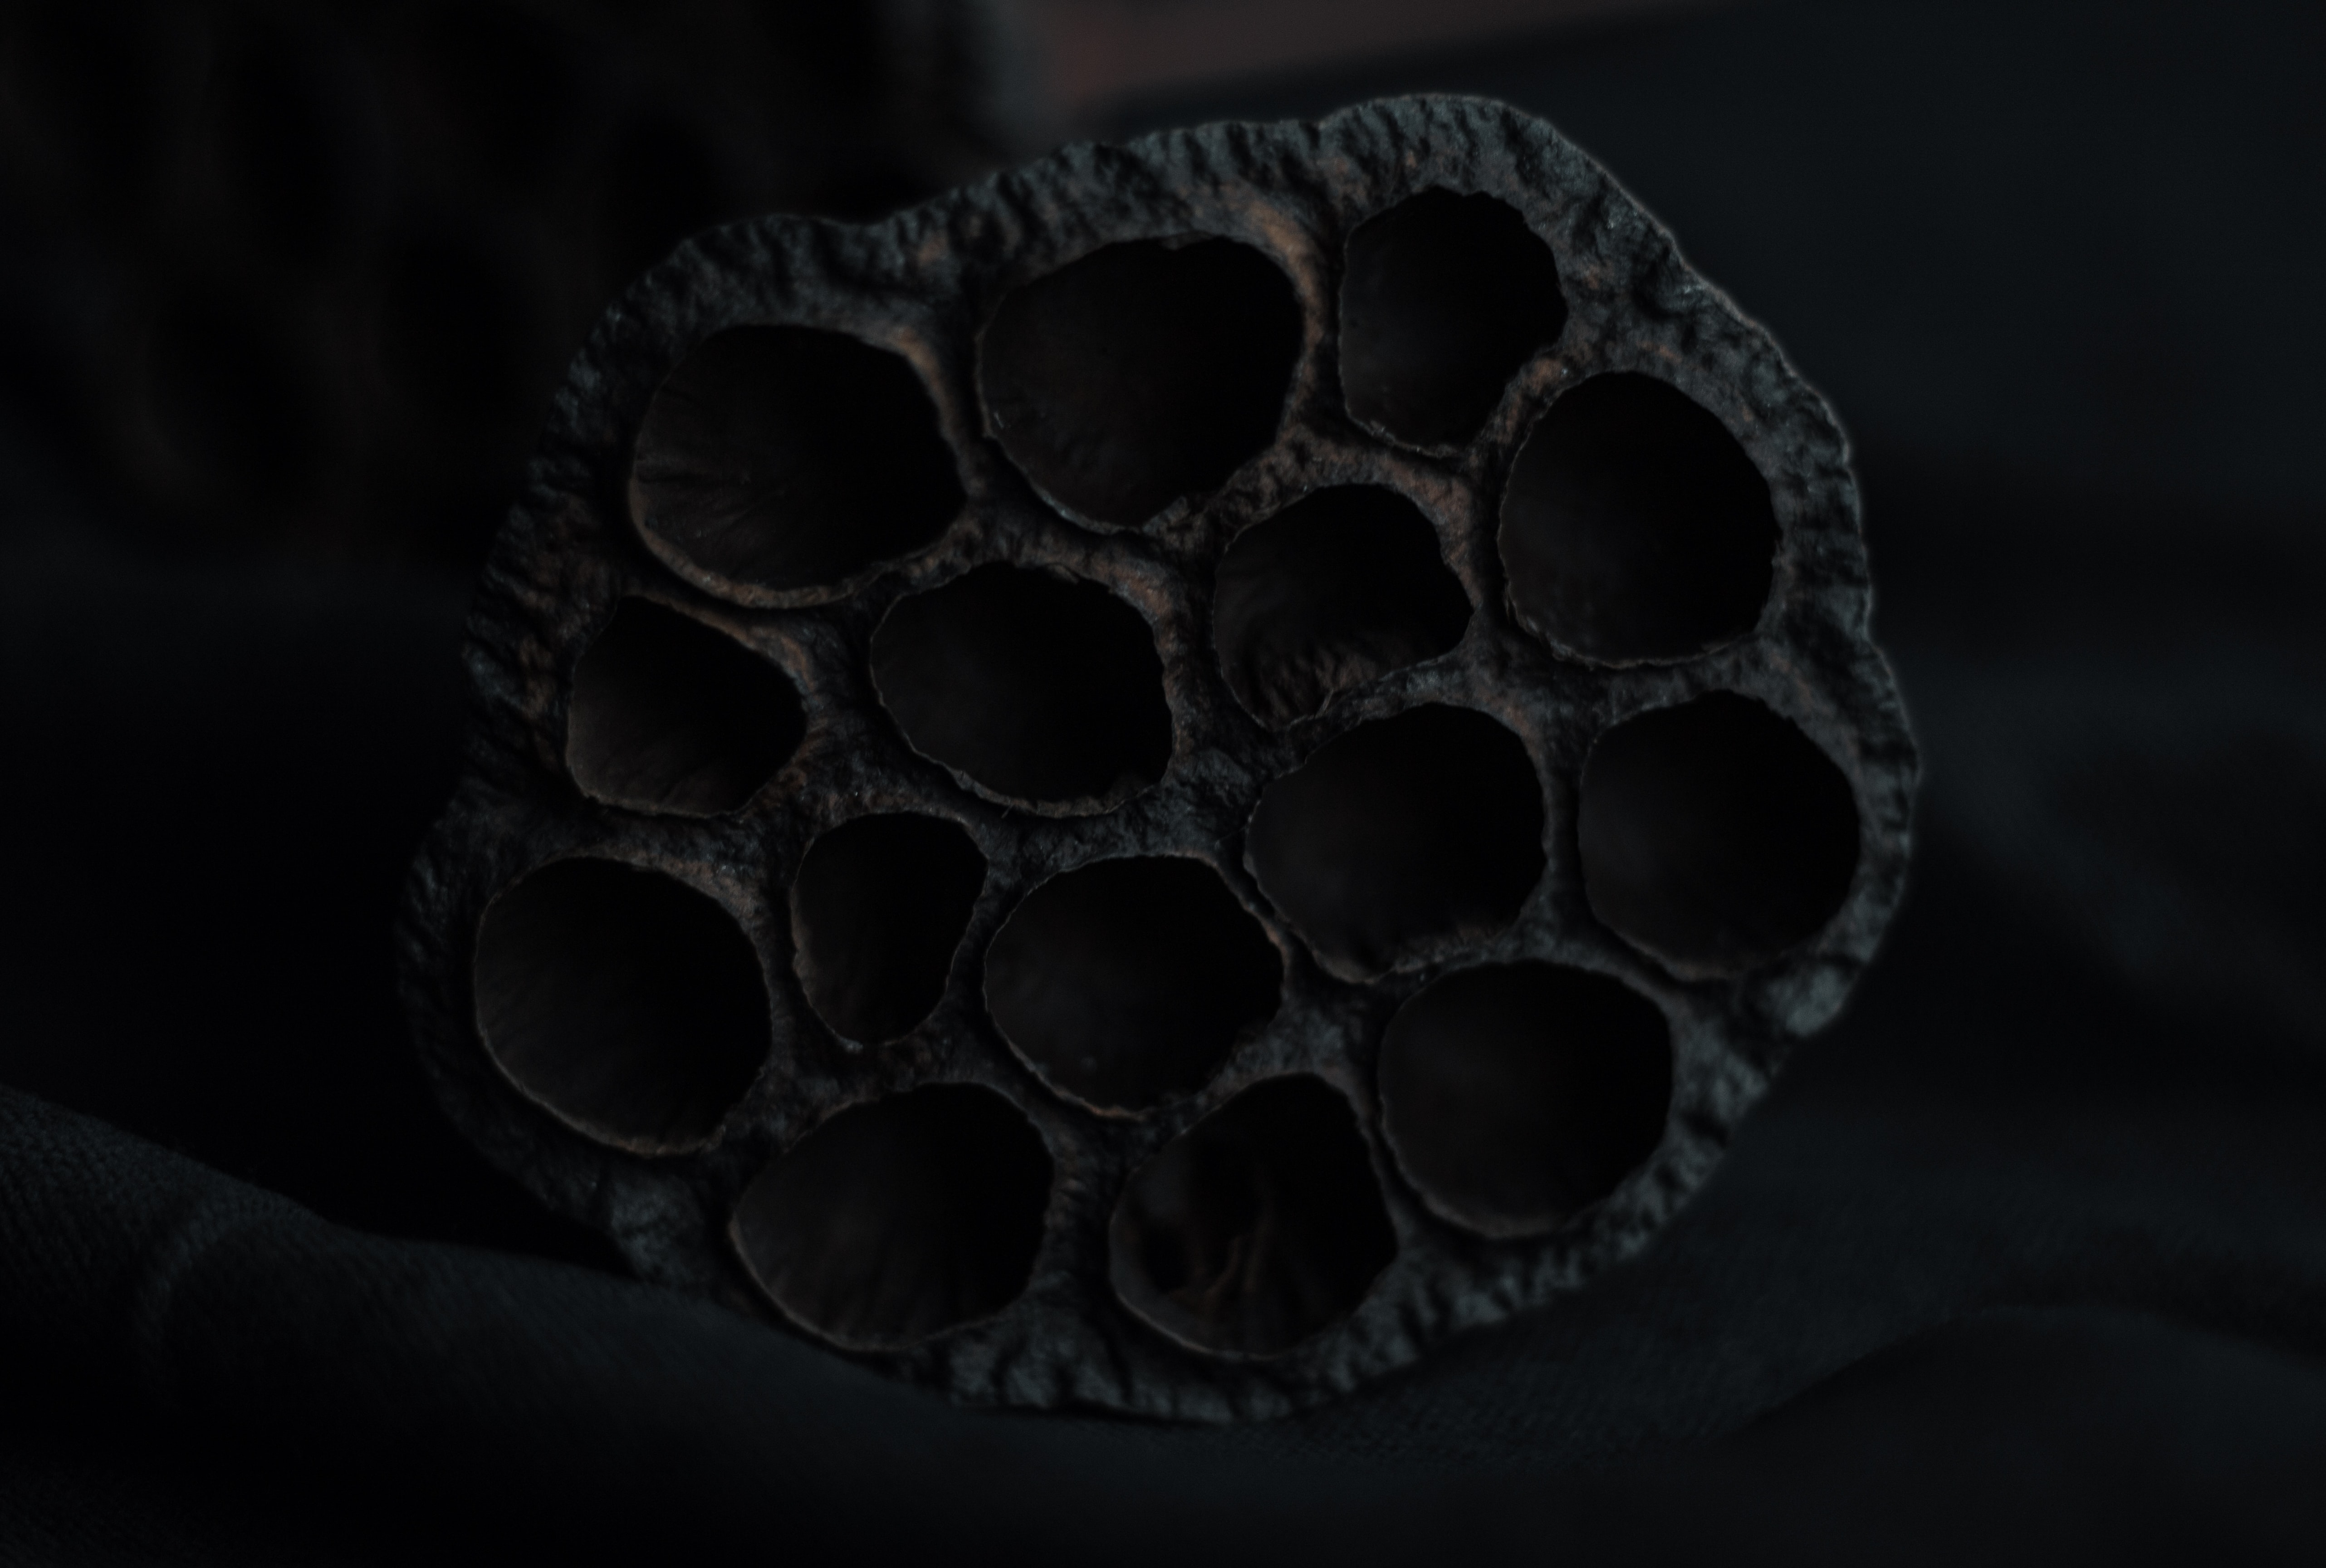
lotus, flower, dark, dried flower, pattern, terrestrial plant, natural material, metal, honeycomb, ceiling, darkness, monochrome photography, art, circle, still life photography, macro photography, monochrome, symmetry, sculpture, mesh, wood, beehive, still life